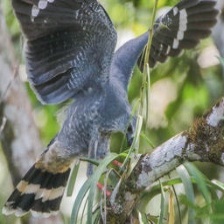
Species: CRANE HAWK
Scientific name: GERANOSPIZA CAERULESCENS